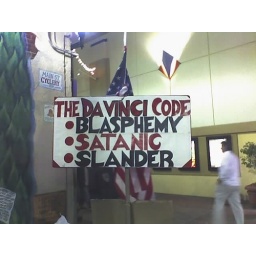
A handful of fools with signs were outside the movie theater in San Mateo tonight.